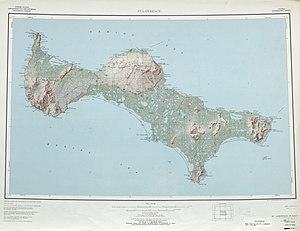
L'île Saint-Laurent est située dans la mer de Béring et au sud du détroit de même nom, à l'ouest de l'Alaska, à environ 64° Nord, 170° 28' Ouest. Bien que territoire de l'Alaska, elle est géographiquement plus proche de la Russie. L'île Saint-Laurent est considérée comme l'une des portions non immergées de l'ancien pont terrestre de Béringie qui reliait l'Asie à l'Amérique du Nord durant le Pléistocène.